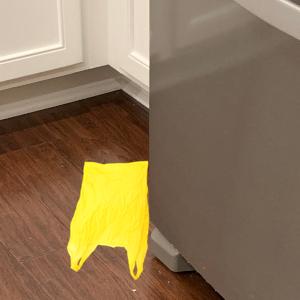
Label: plasticbags